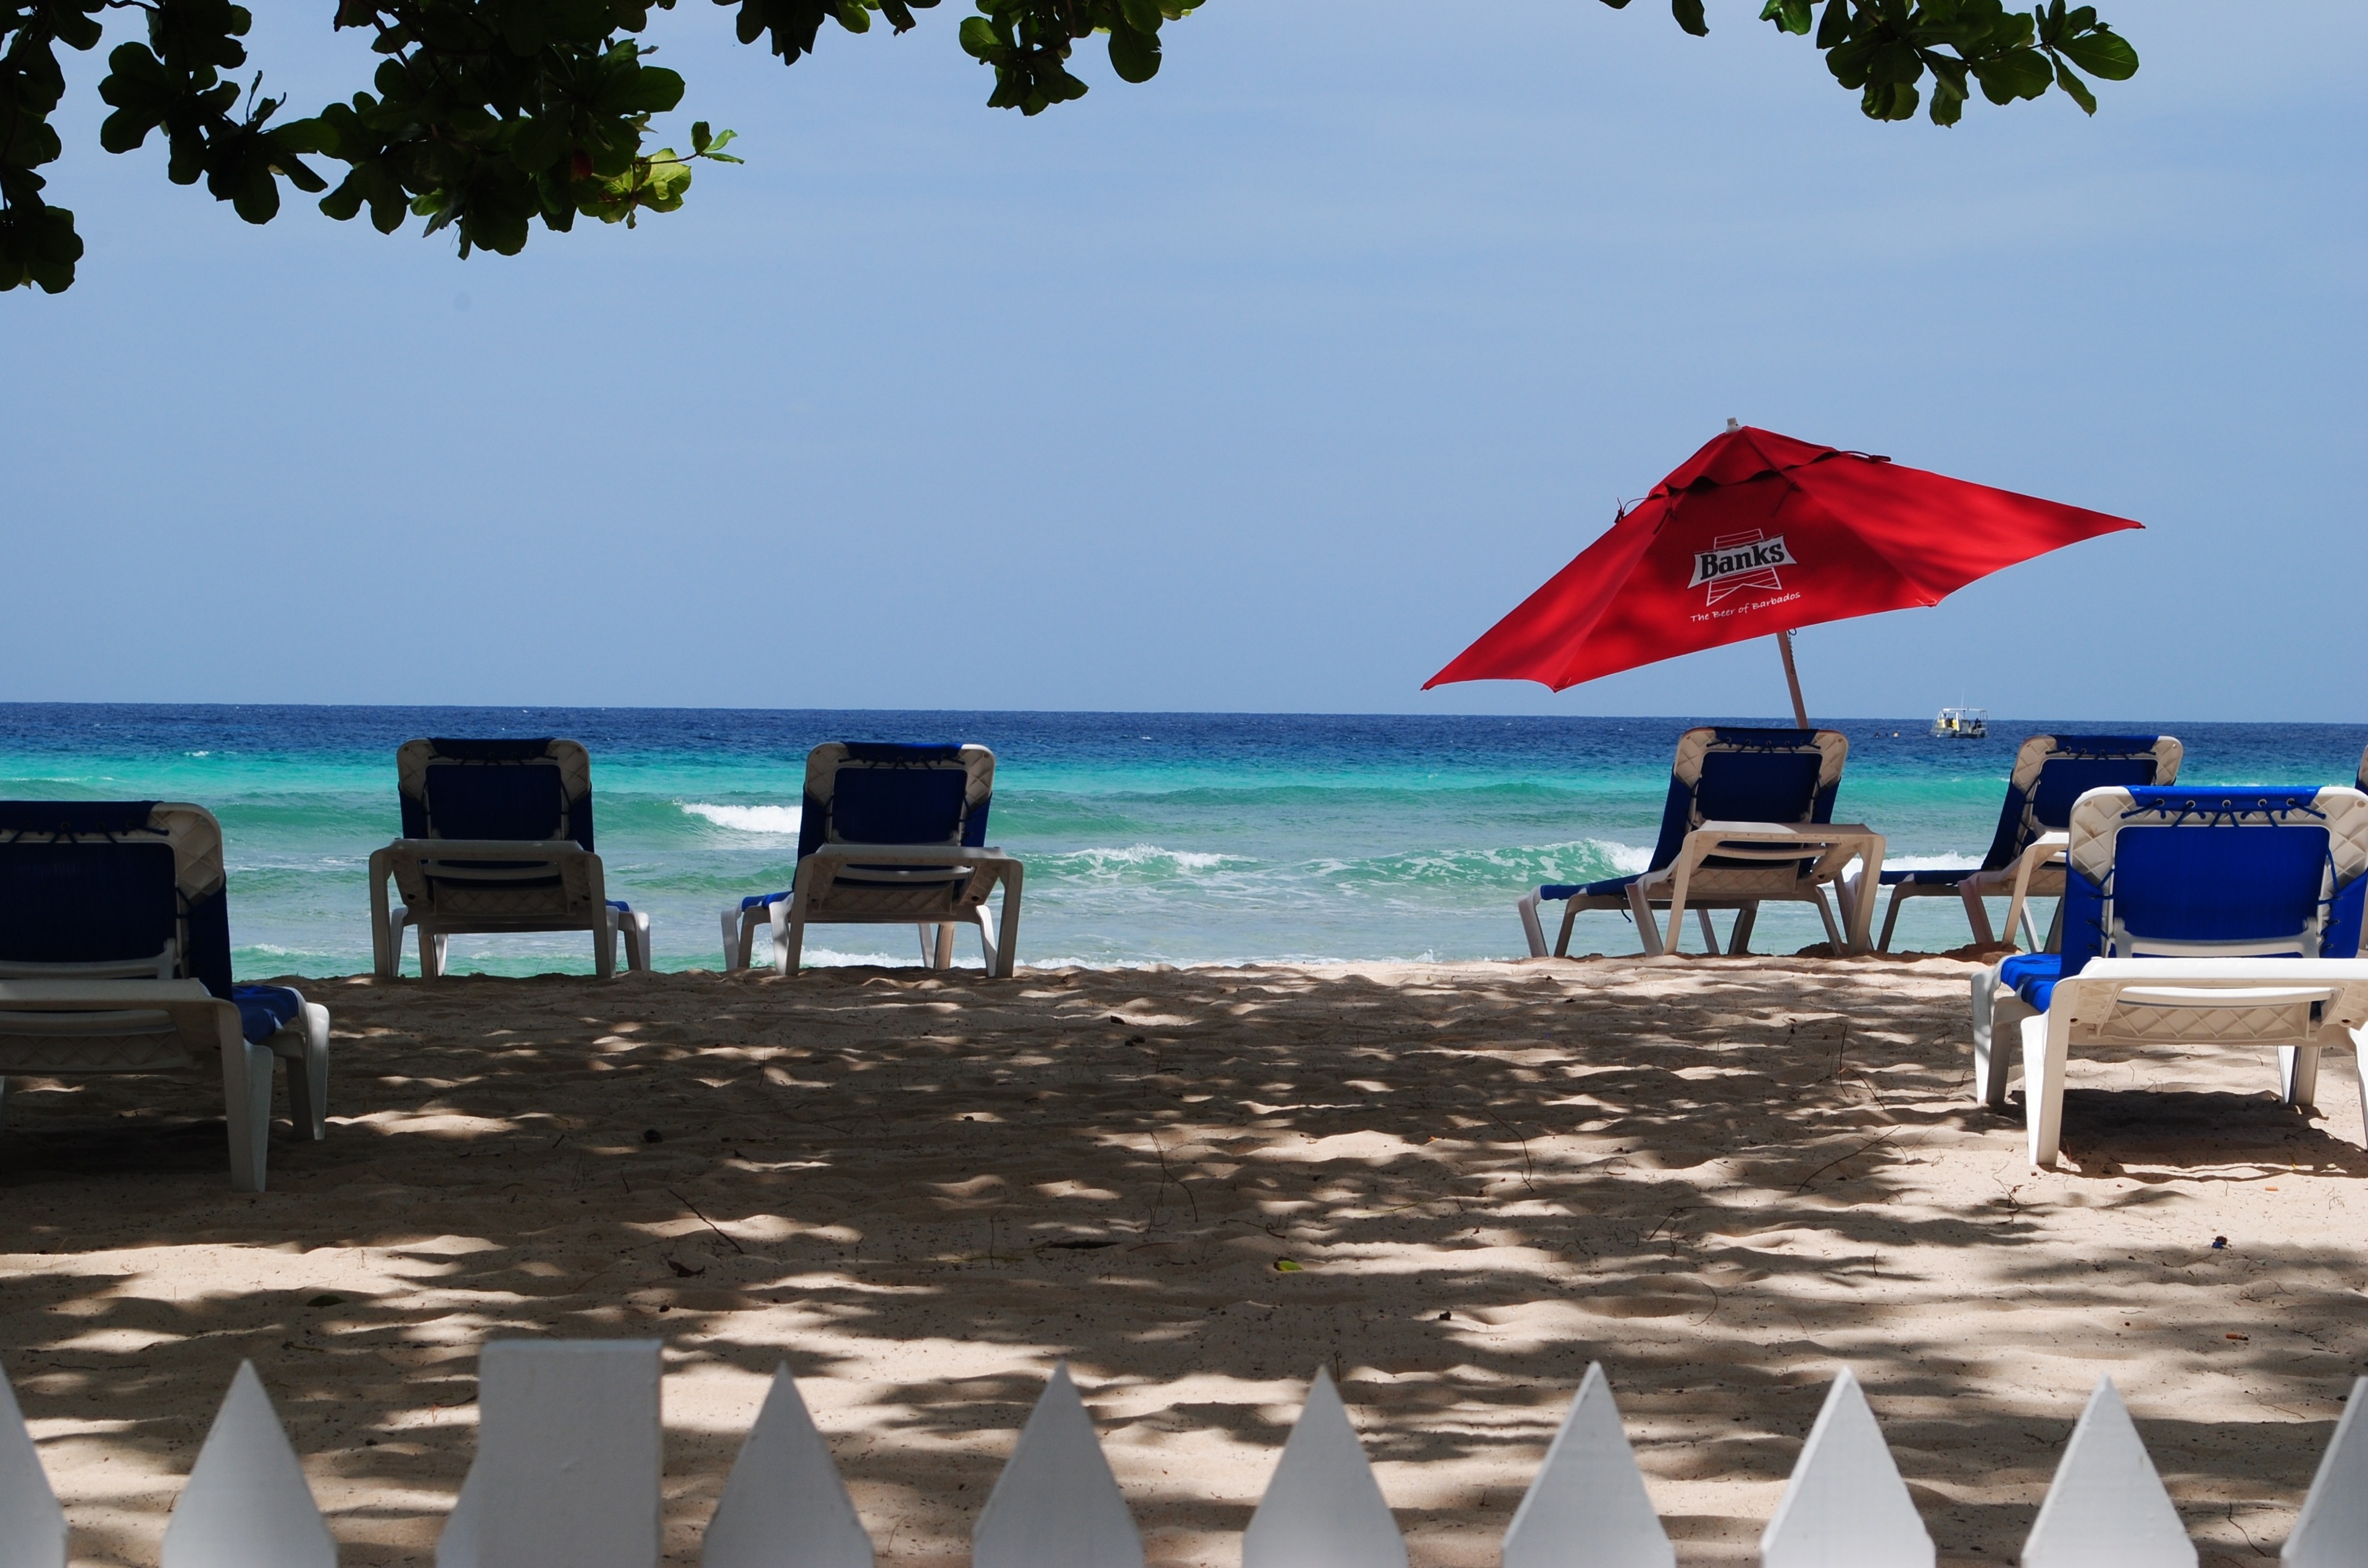
beach, sea, coast, ocean, shore, summer, vacation, holiday, bay, tourism, leisure, body of water, resort, caribbean, beds, barbados